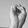
ASL letter: S